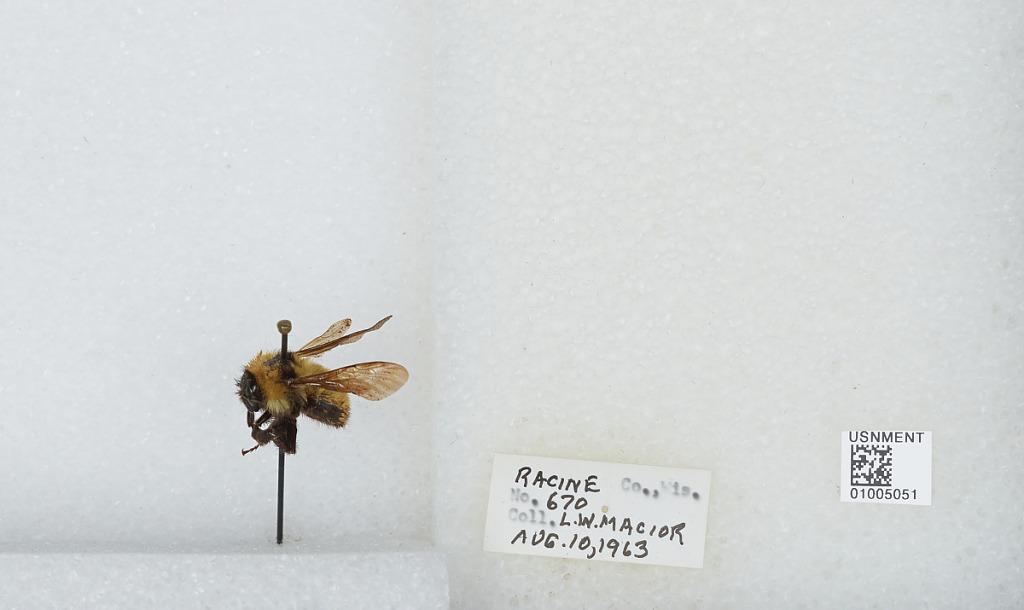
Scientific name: Bombus (Fervidobombus) fervidus fervidus (Fabricius)
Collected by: L. Macior
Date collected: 1963-8-10
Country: United States
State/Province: Wisconsin
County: Racine
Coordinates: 42.78, -87.76